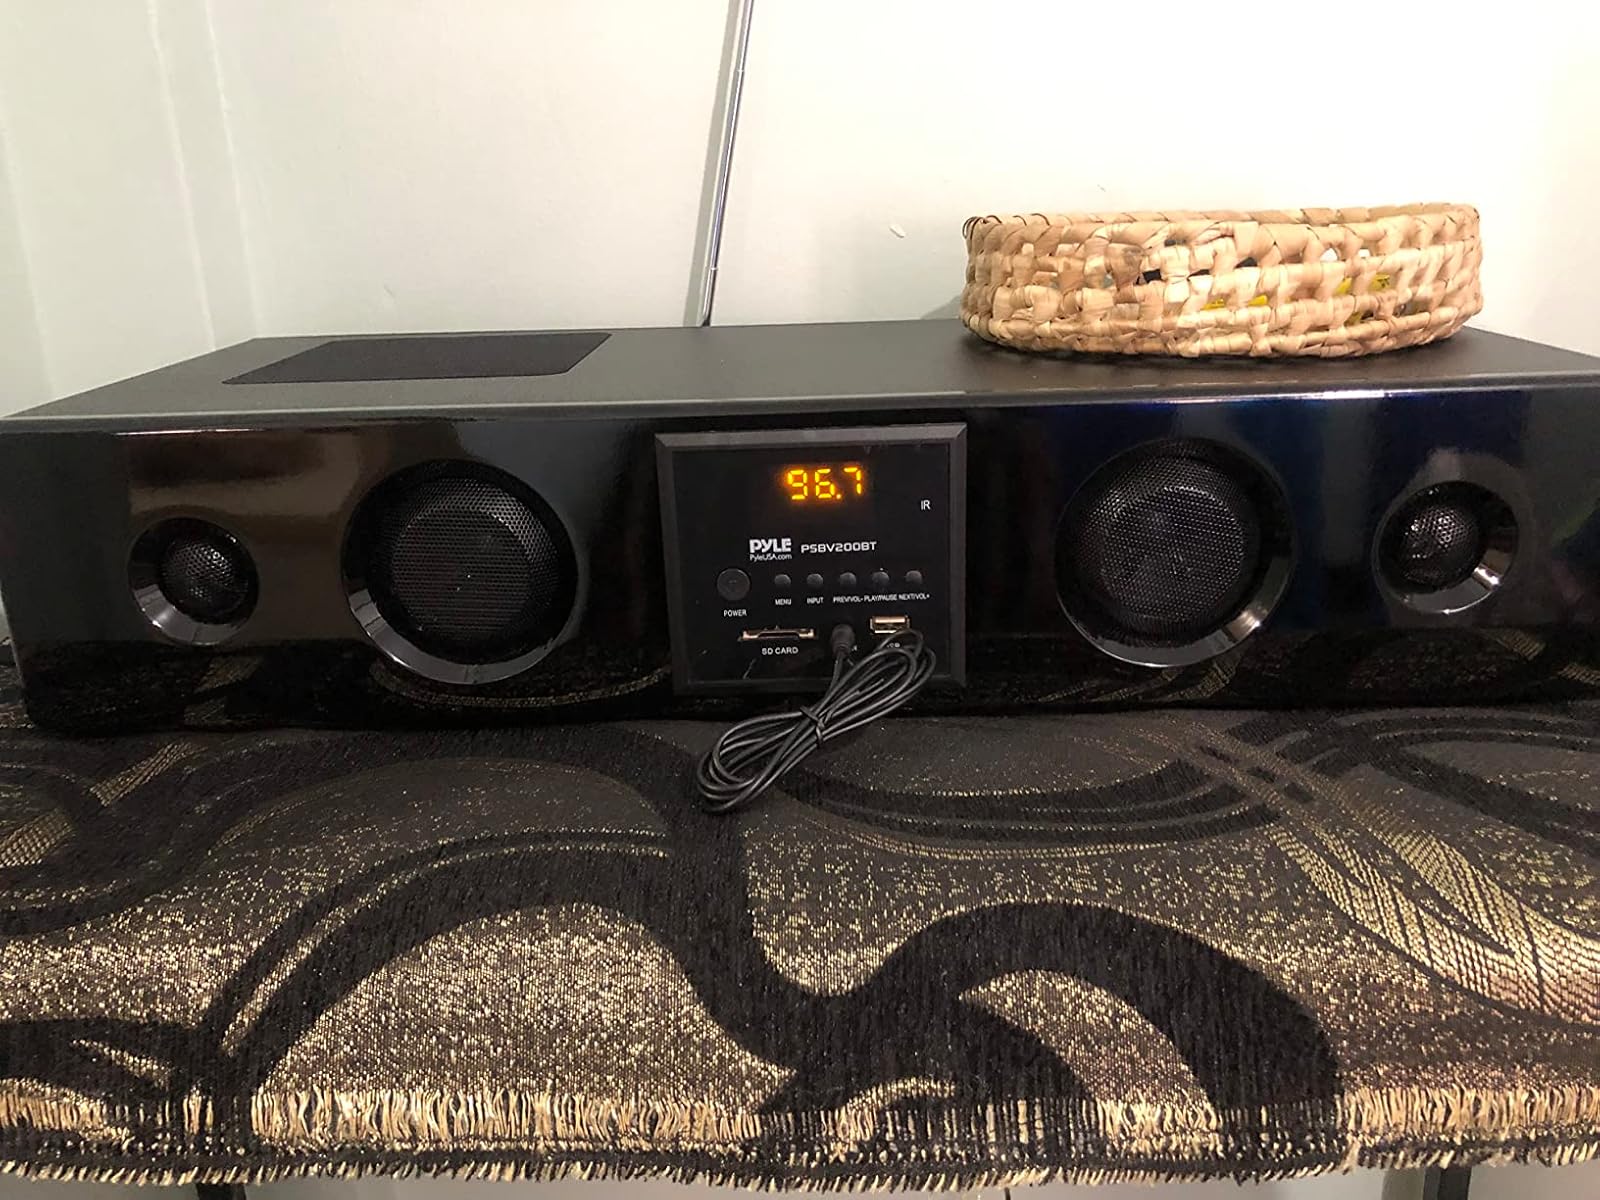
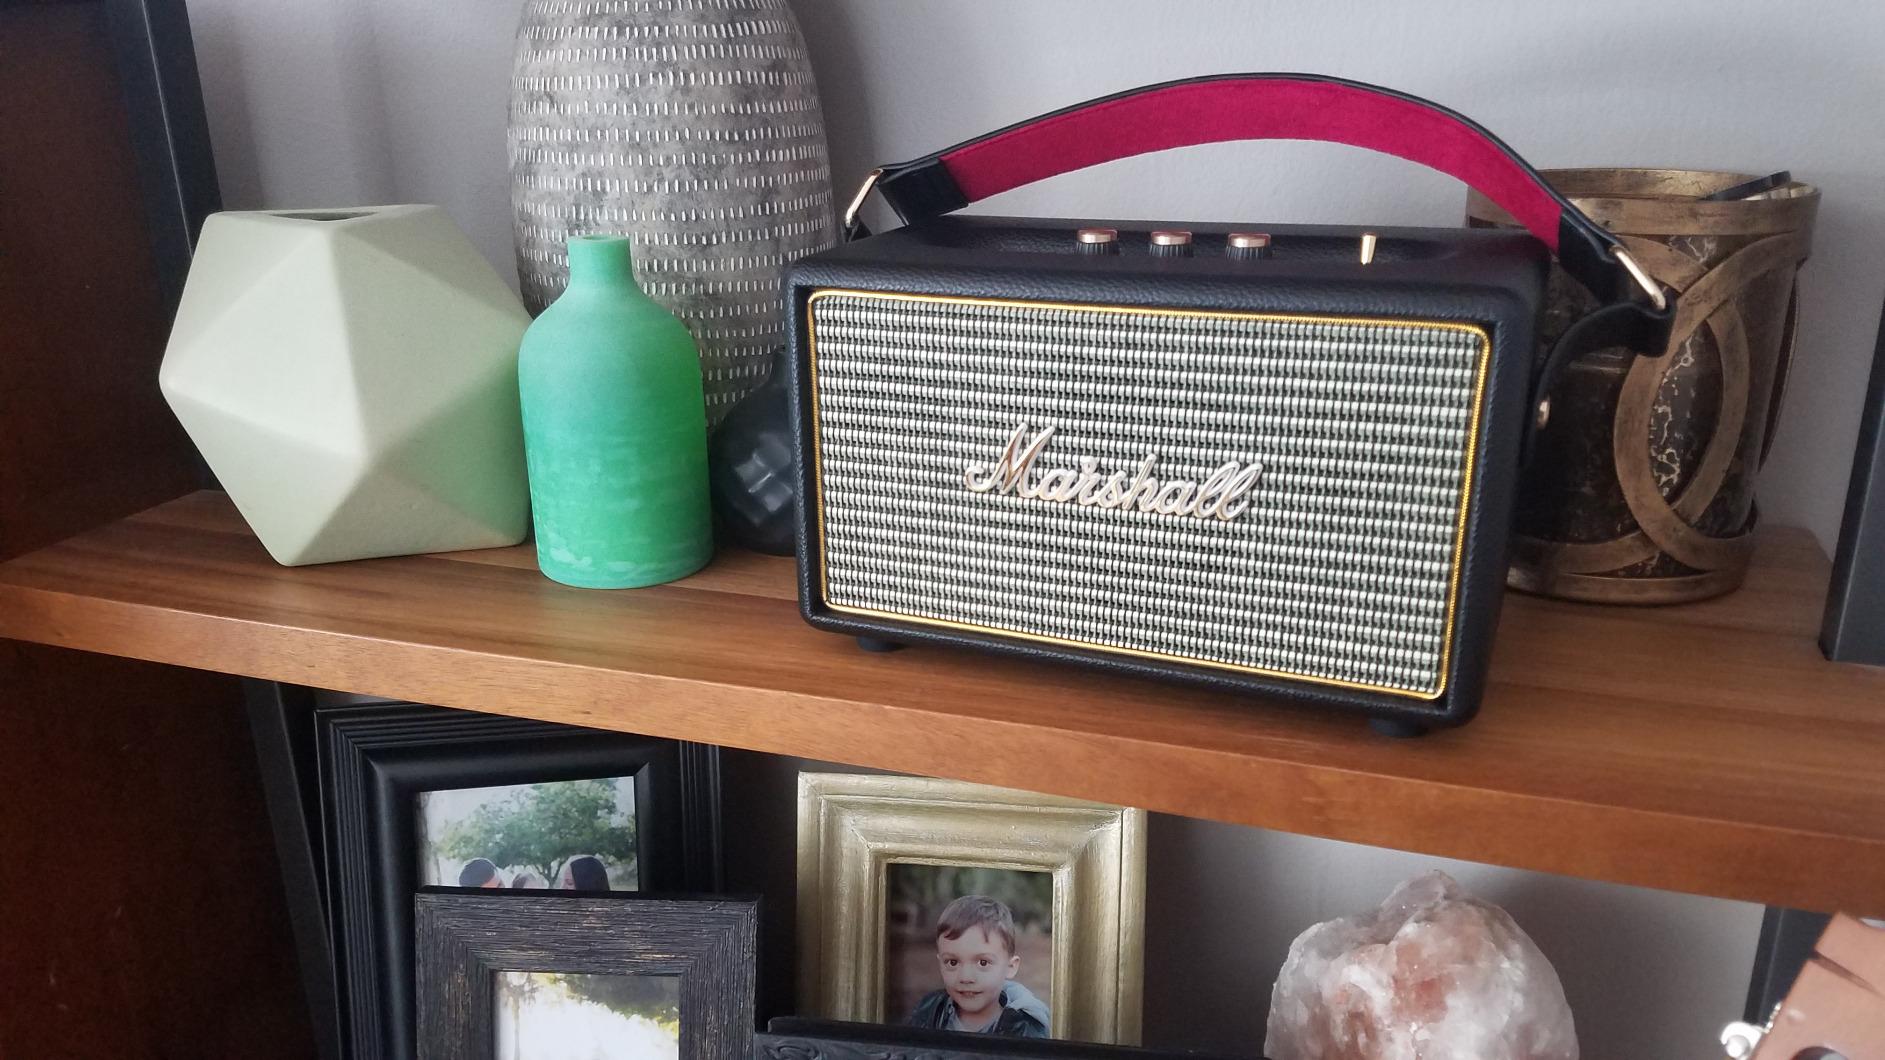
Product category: speaker
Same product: no